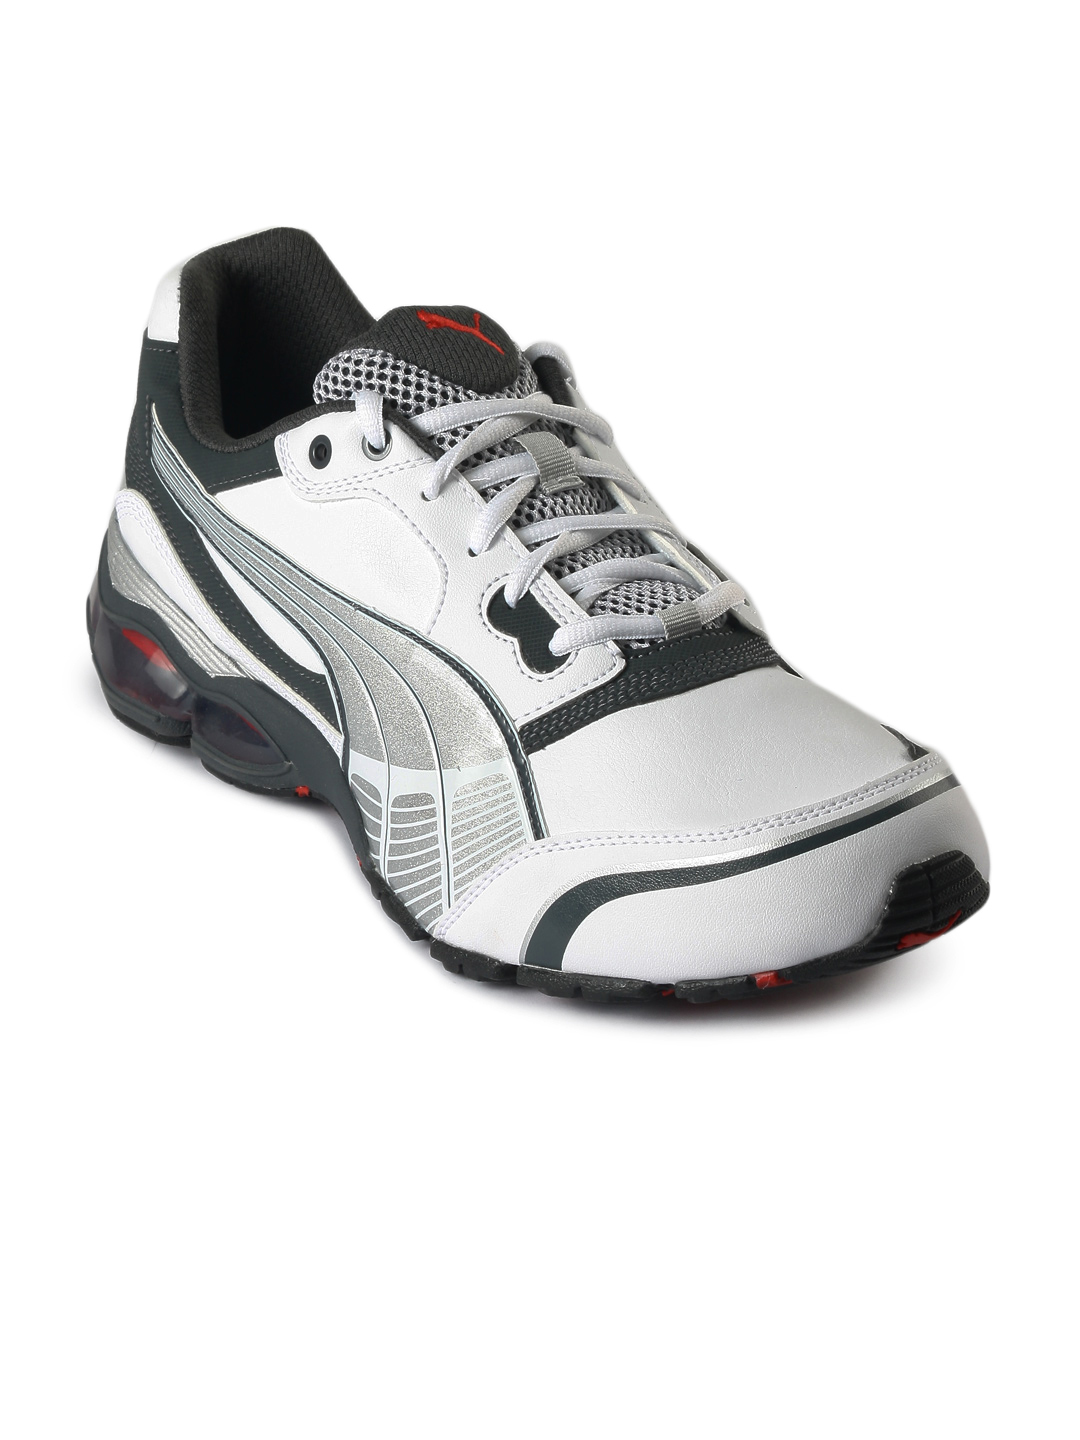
Puma Men Cell Varex White Sports Shoes
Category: Footwear / Shoes / Sports Shoes
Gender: Men
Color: White
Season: Summer 2012
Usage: Sports